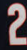
Number: 2